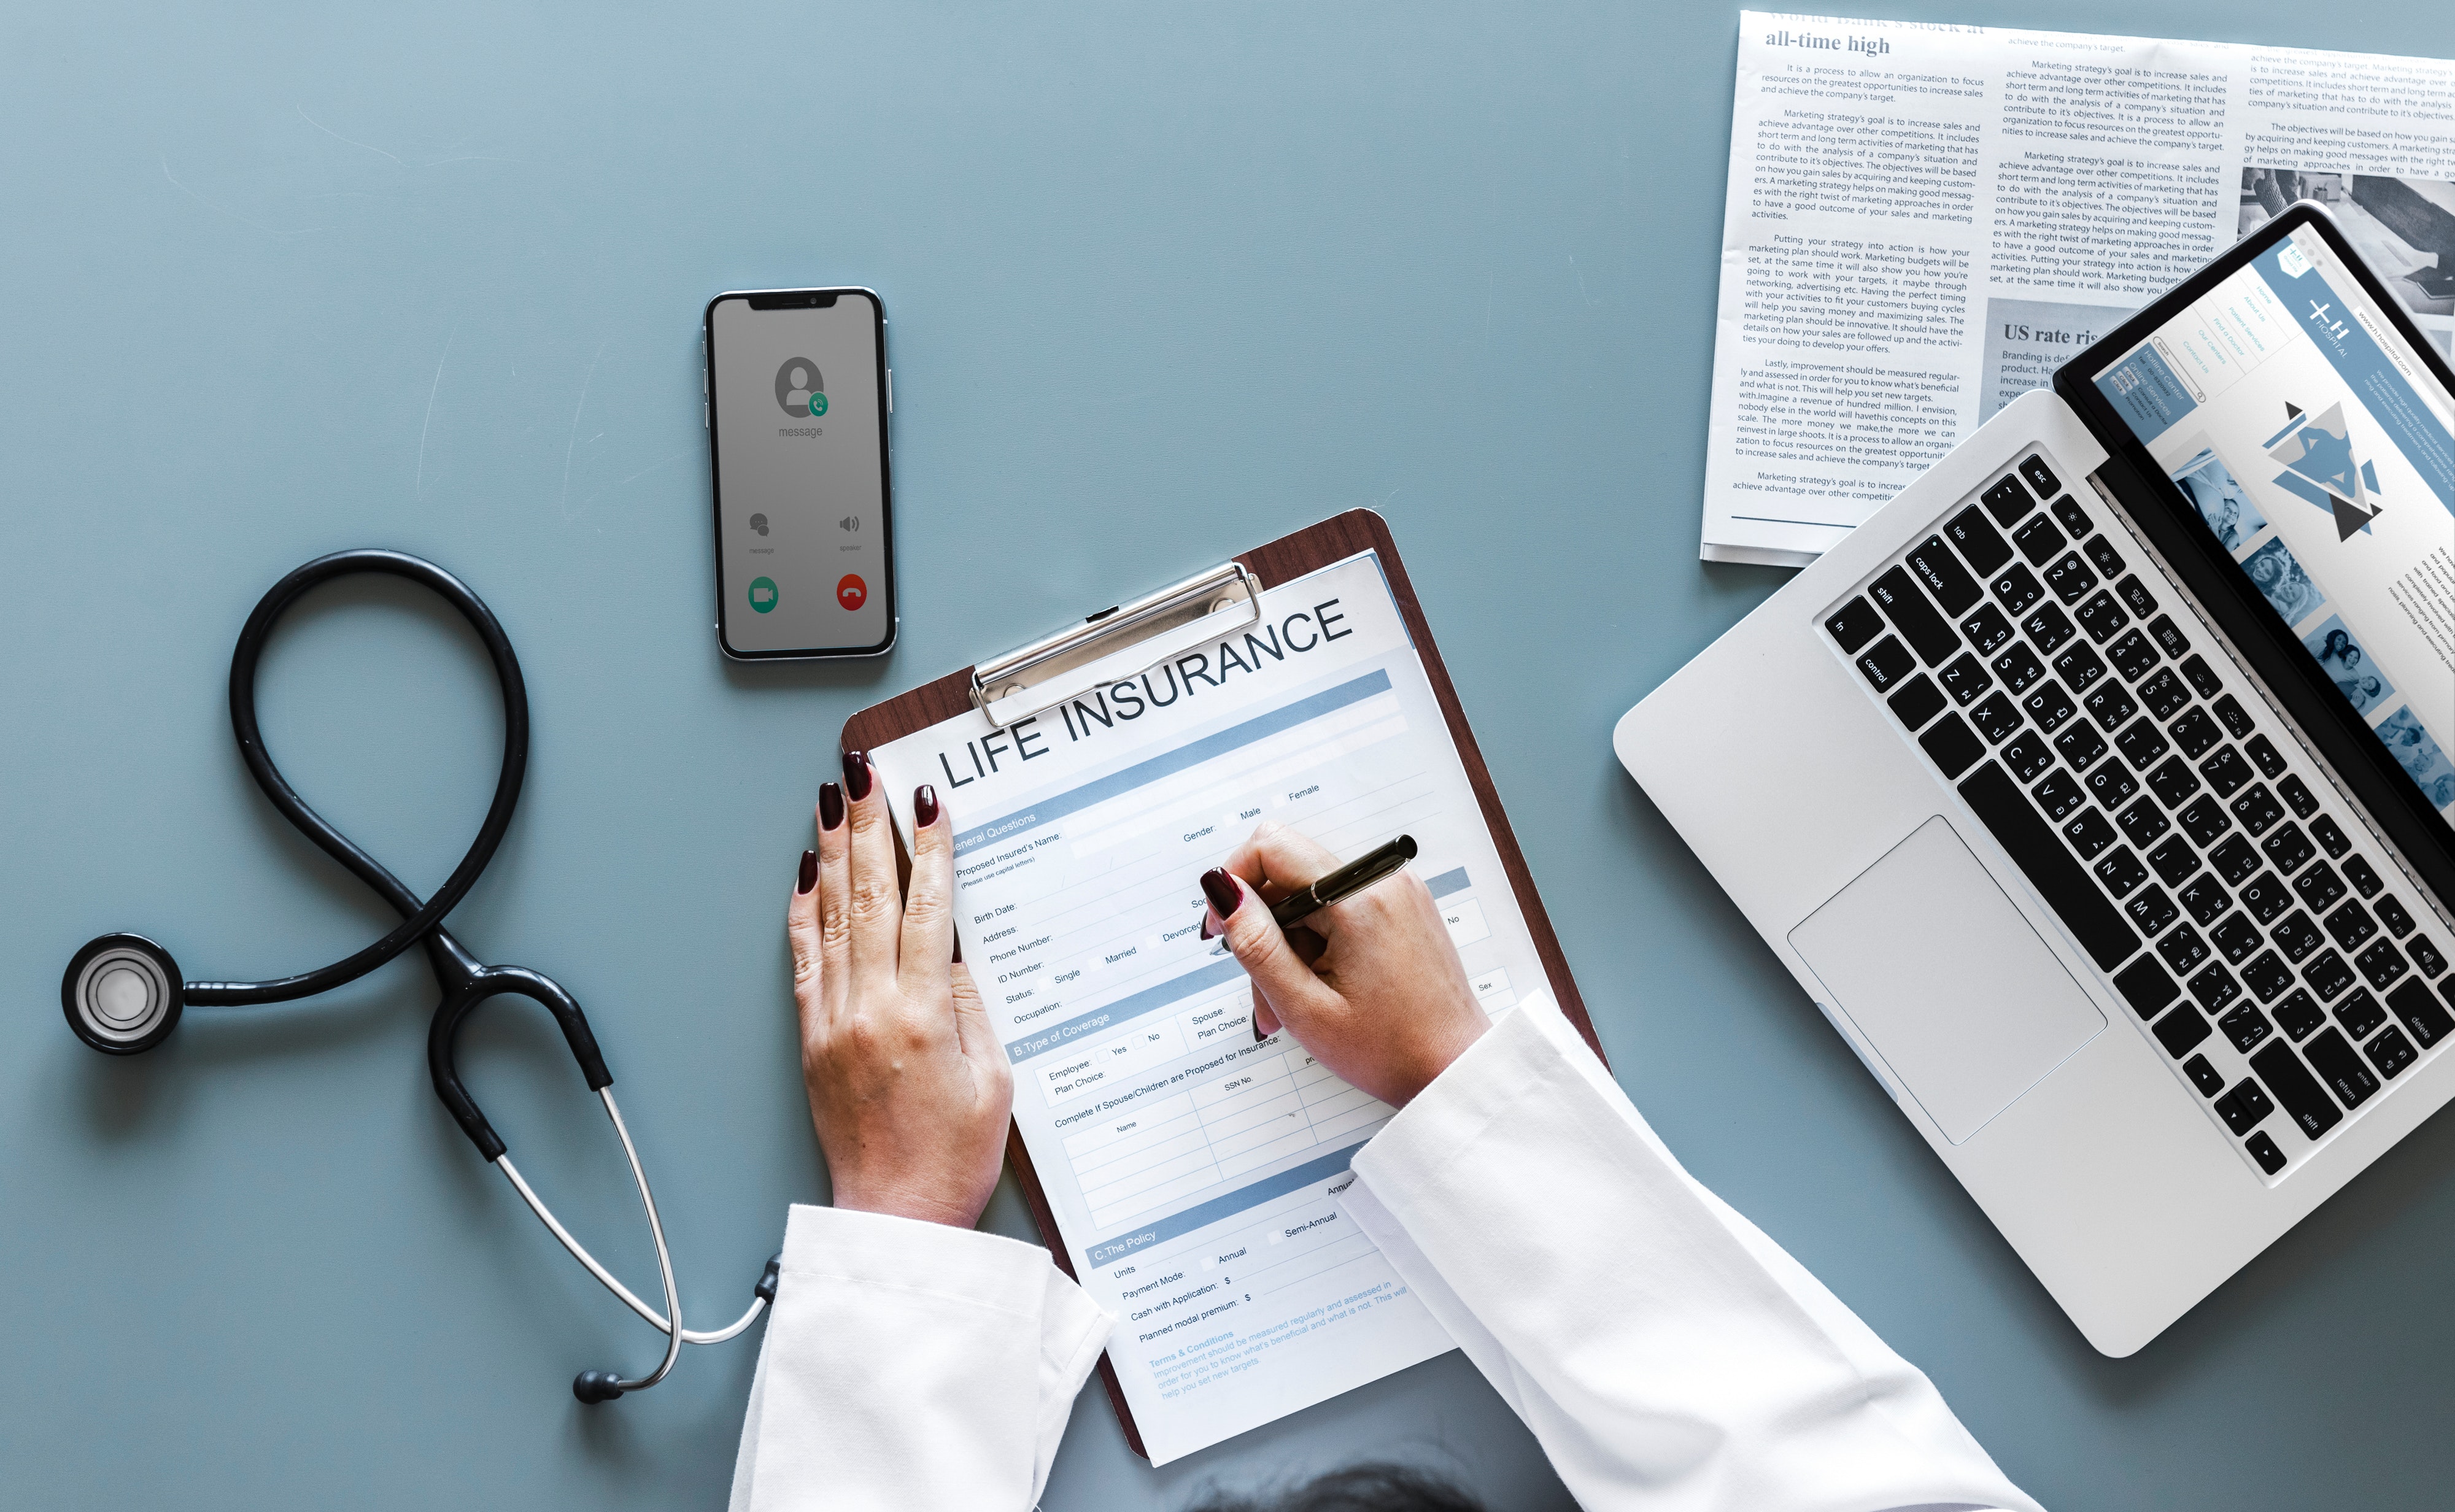
product, electronics, technology, gadget, electronic device, design, office equipment